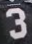
Number: 3